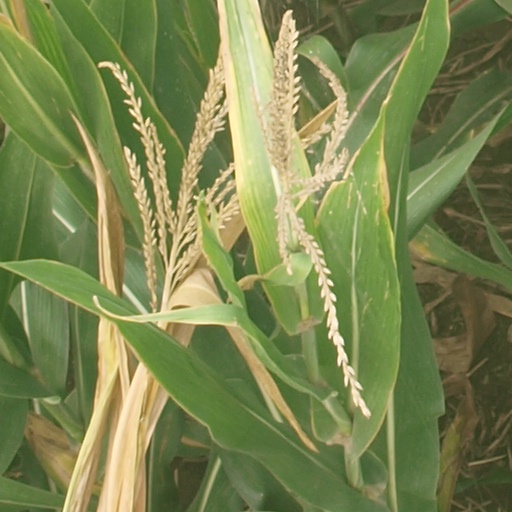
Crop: maize; corn